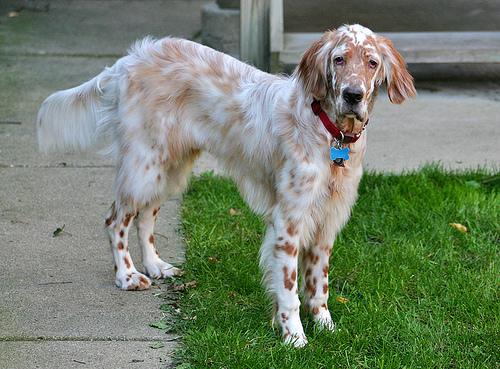
Breed: english setter